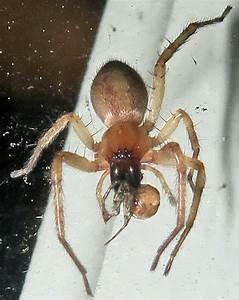
spider